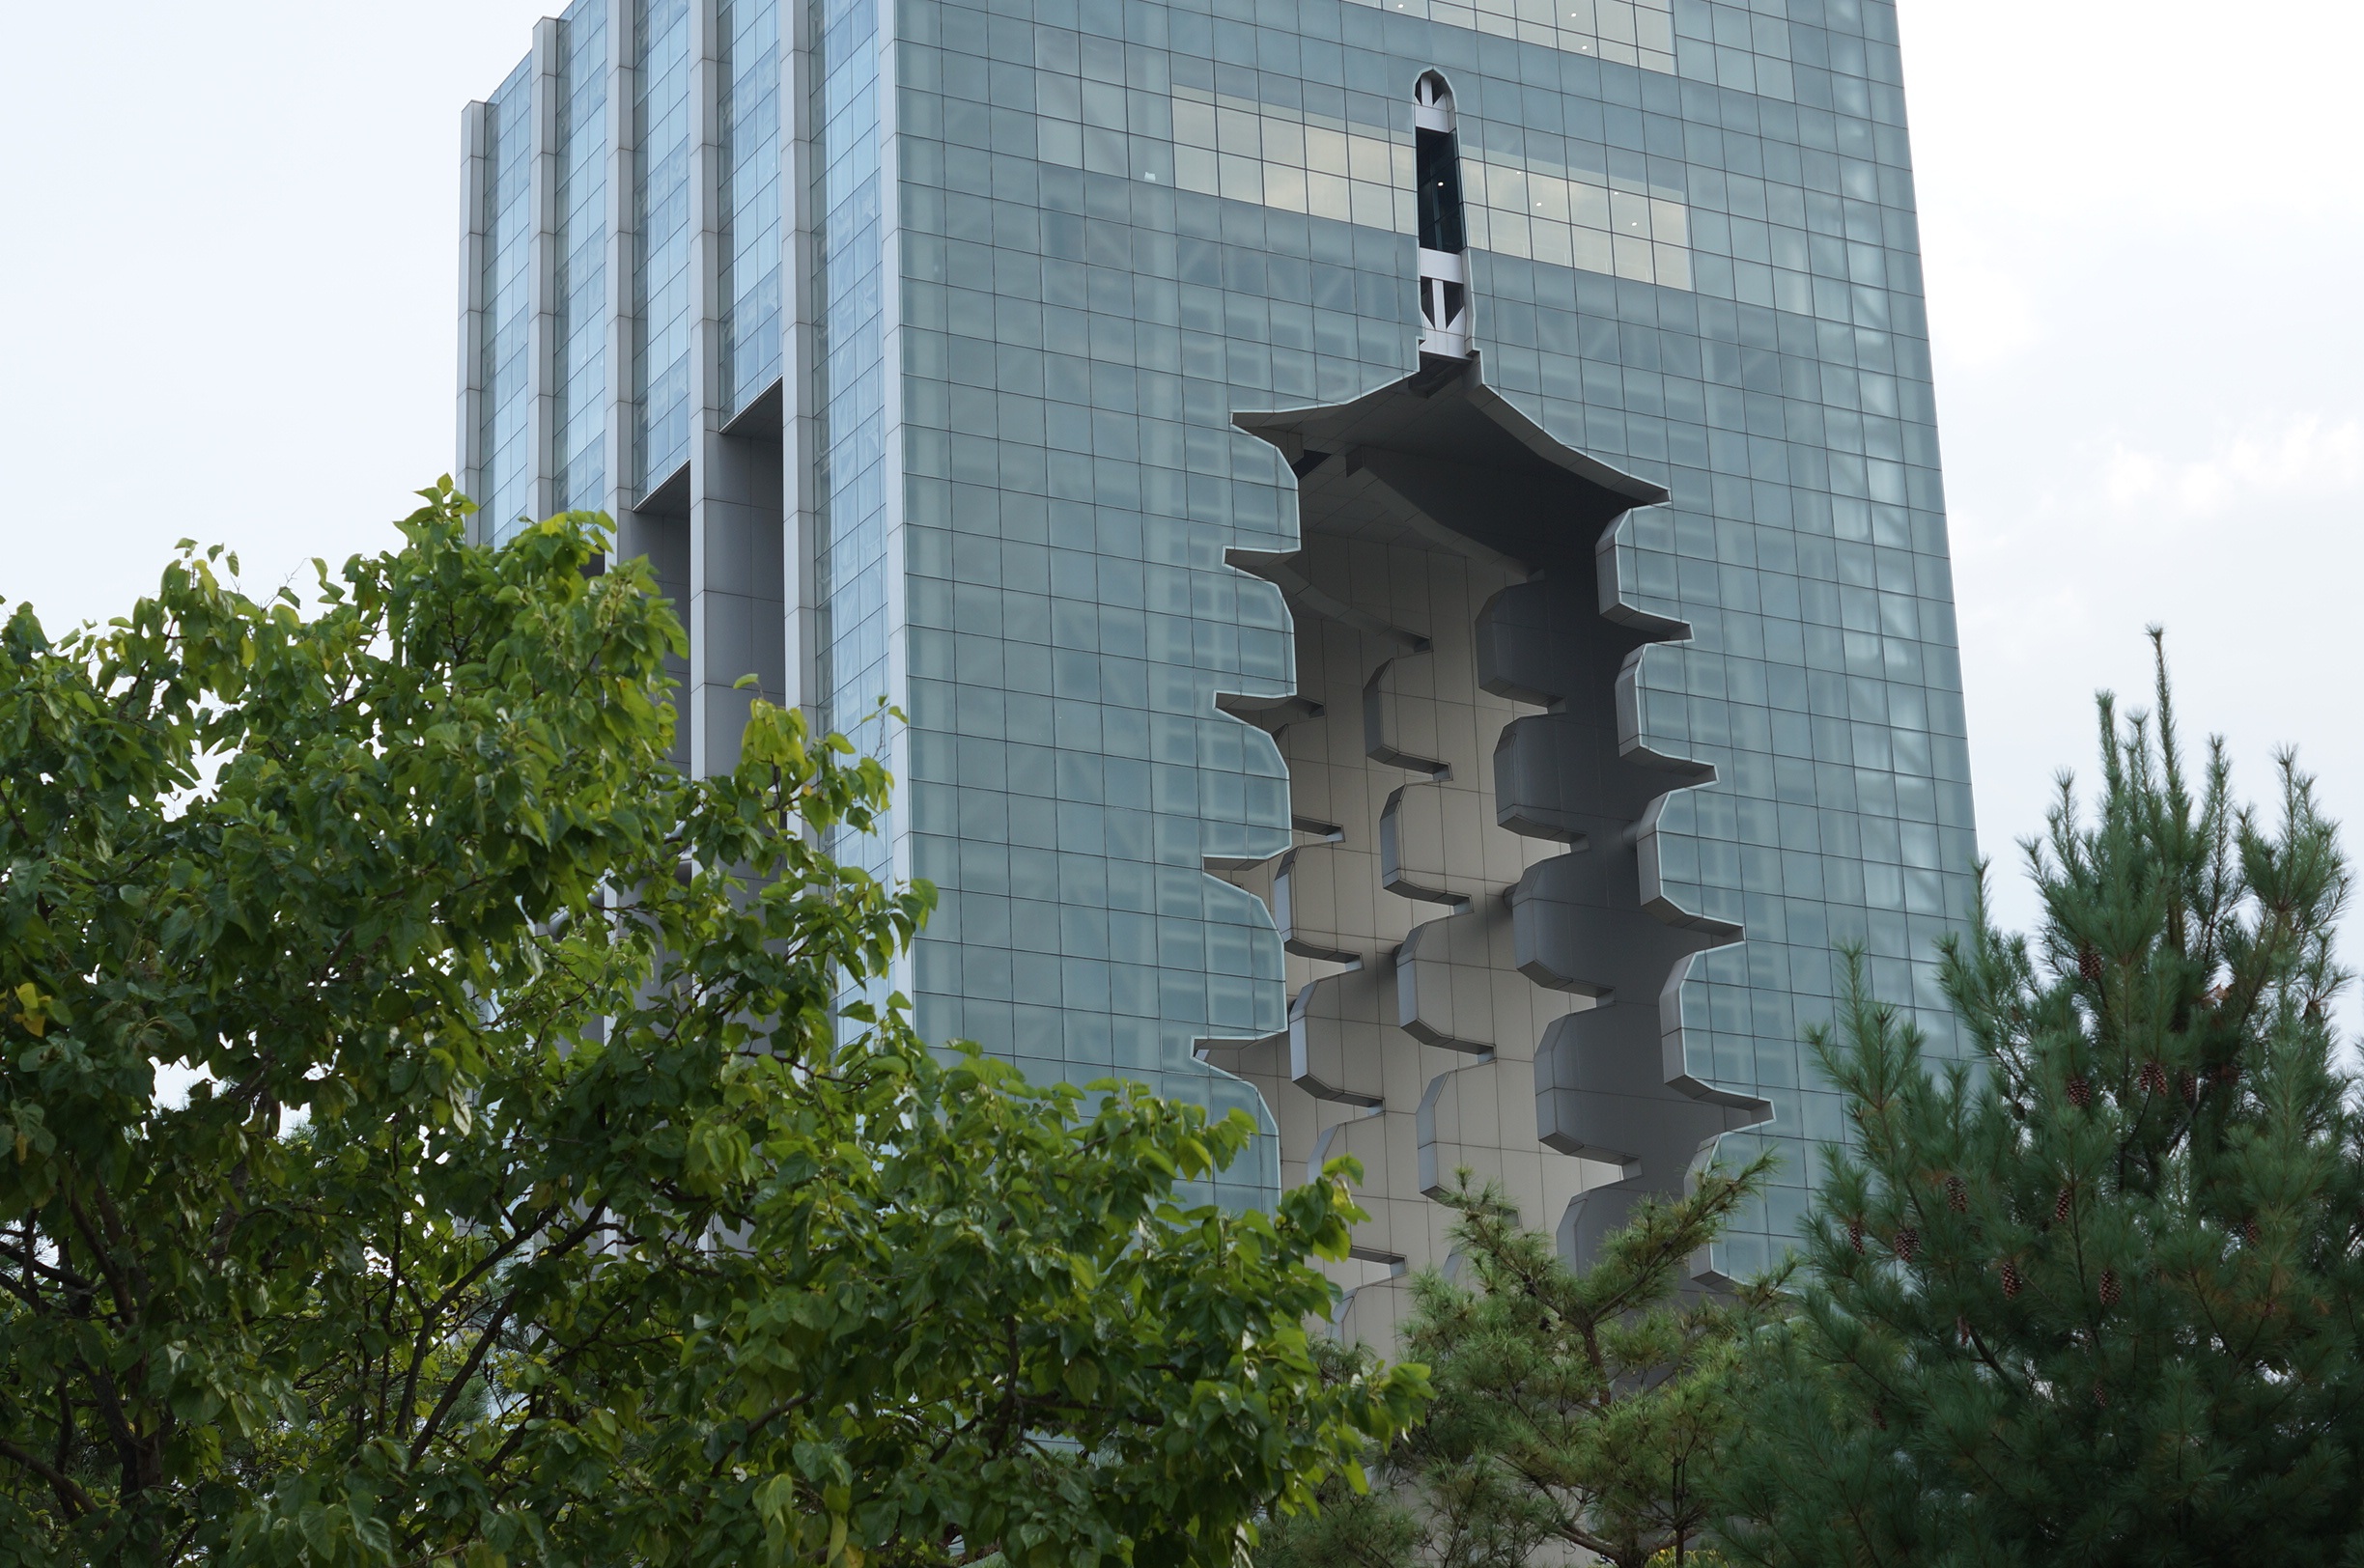
tower, landmark, skyscraper, tower block, architecture, steeple, spire, facade, bell tower, memorial